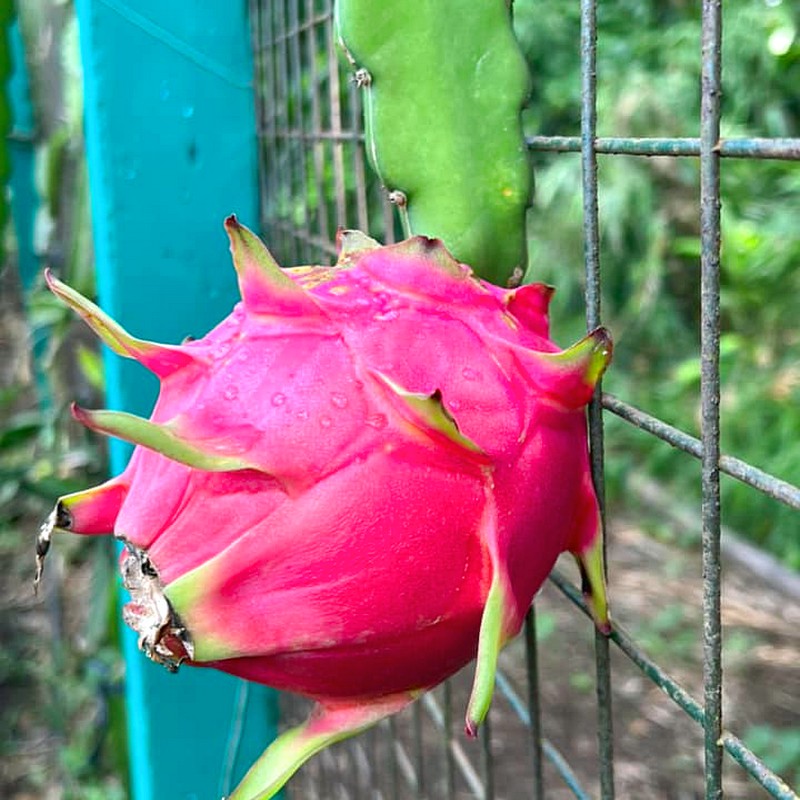
Label: Fresh Dragon Fruit